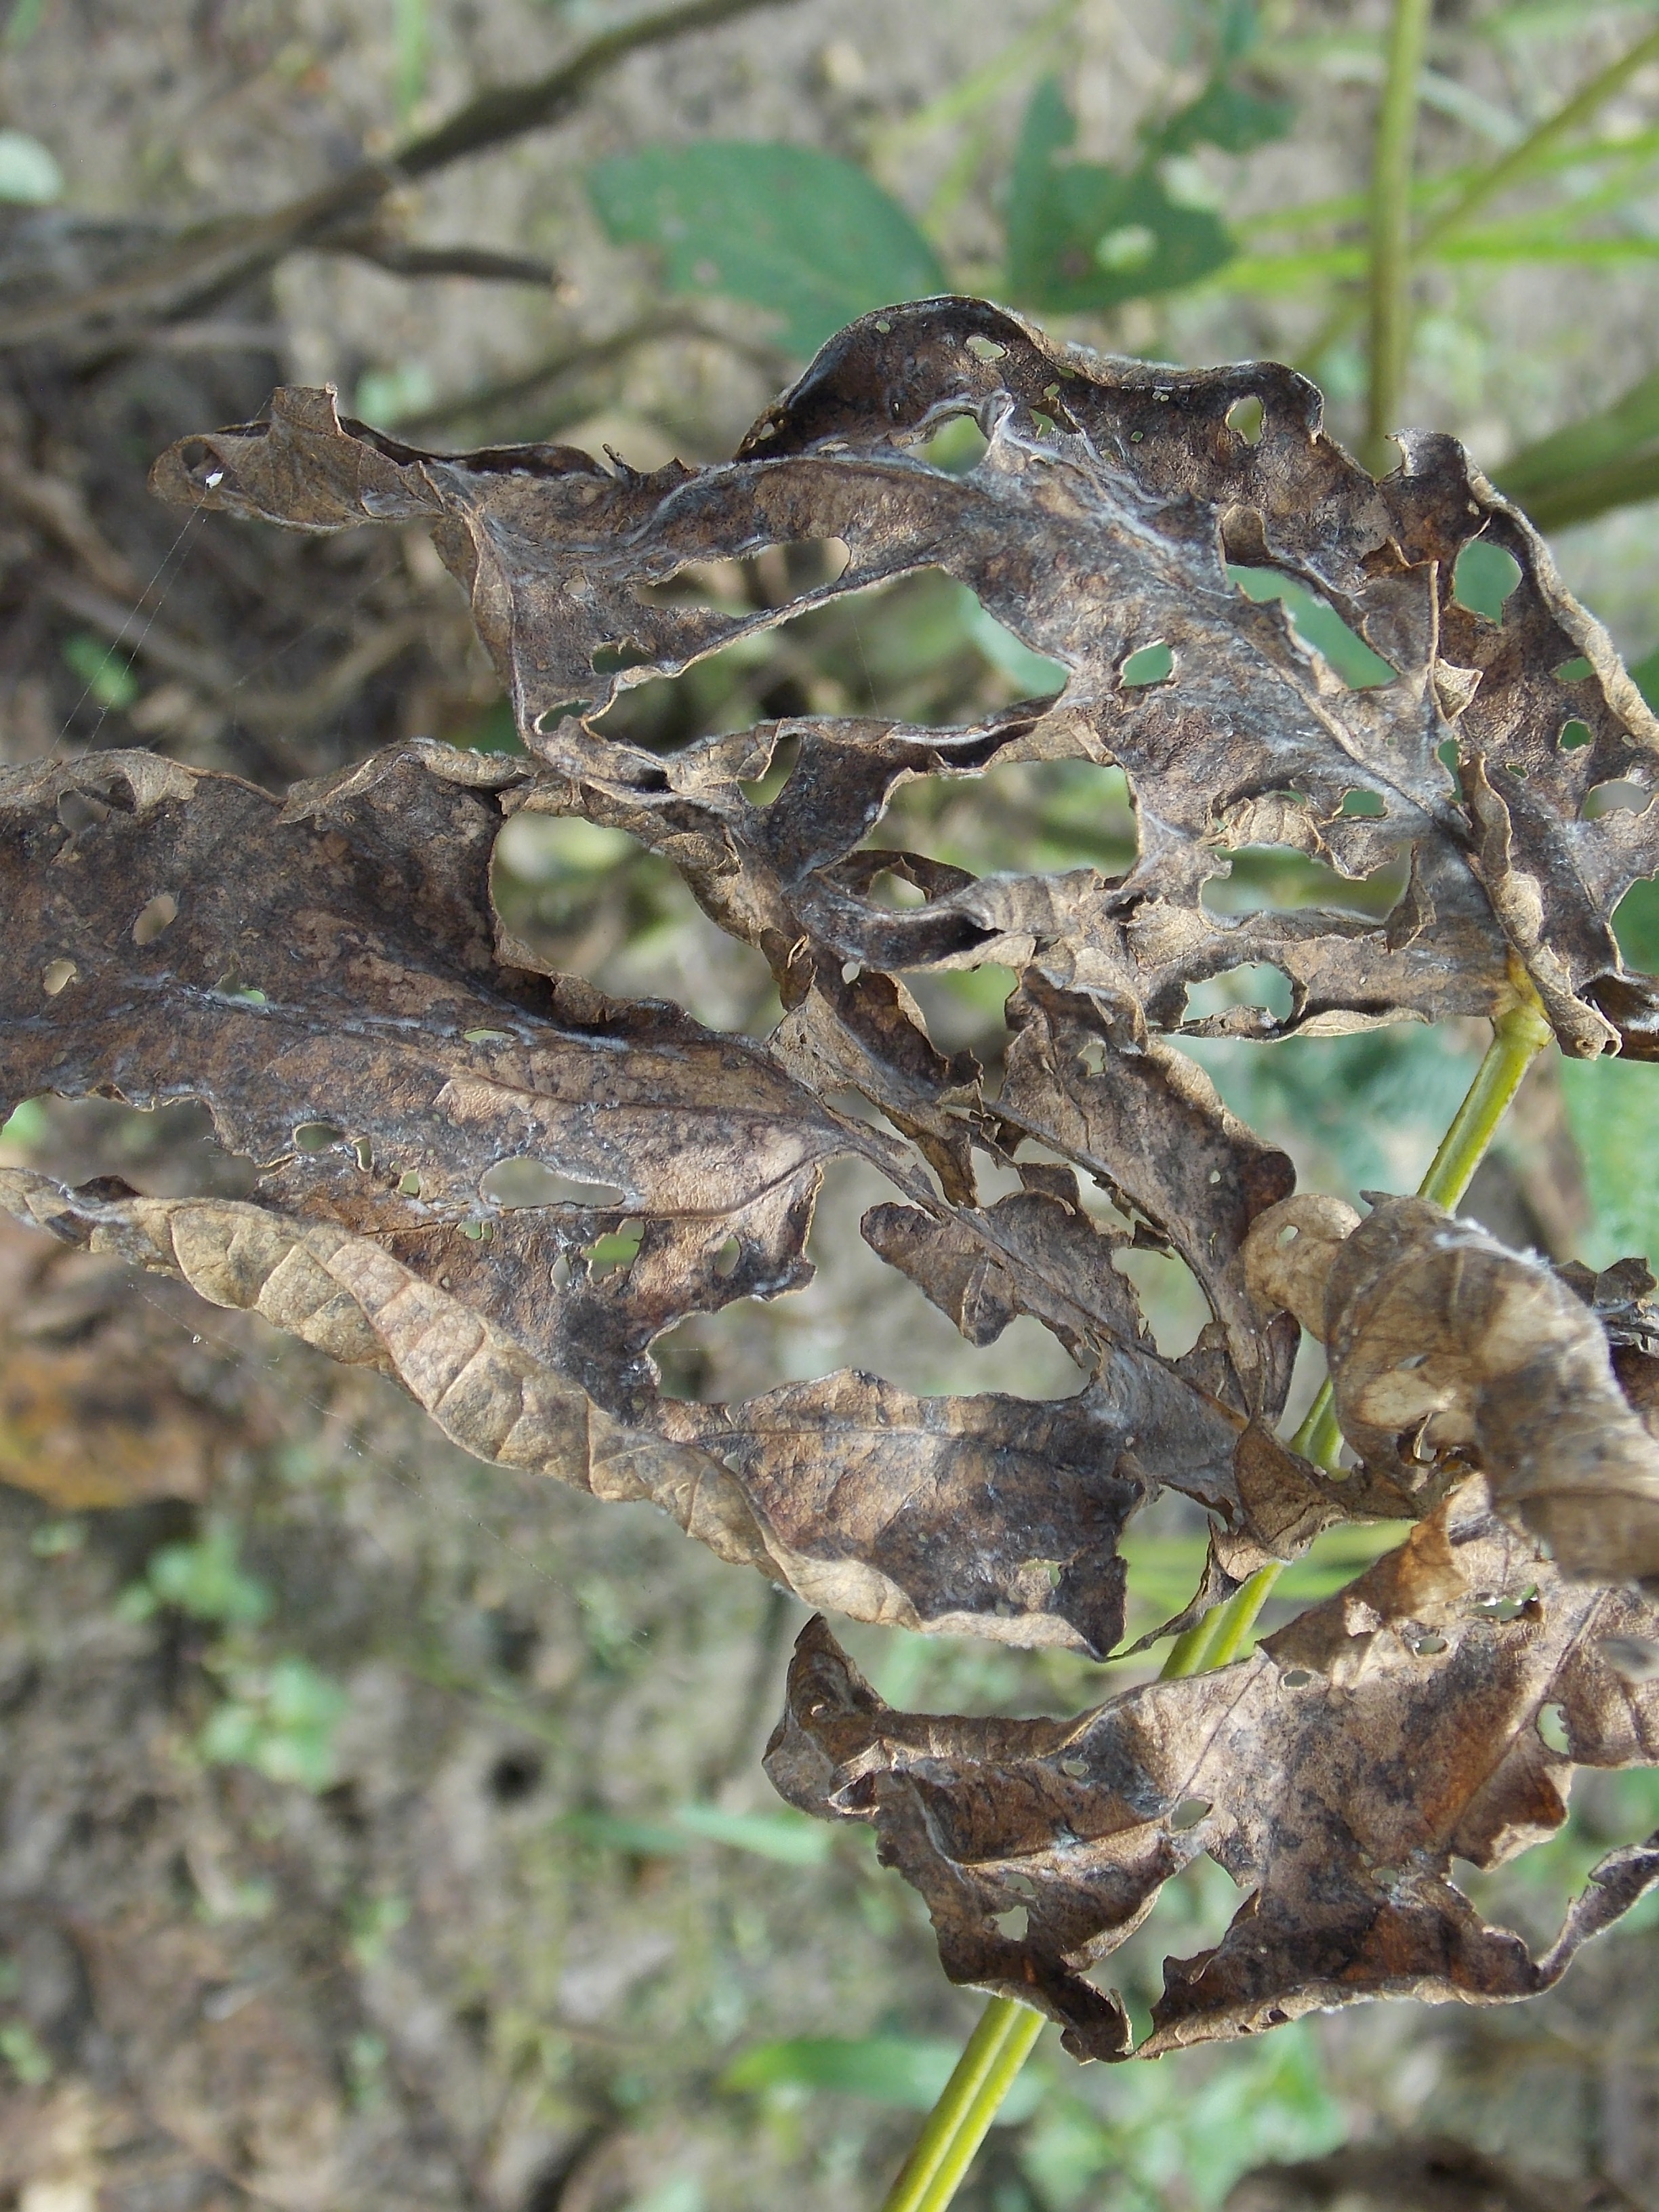
Label: Disease